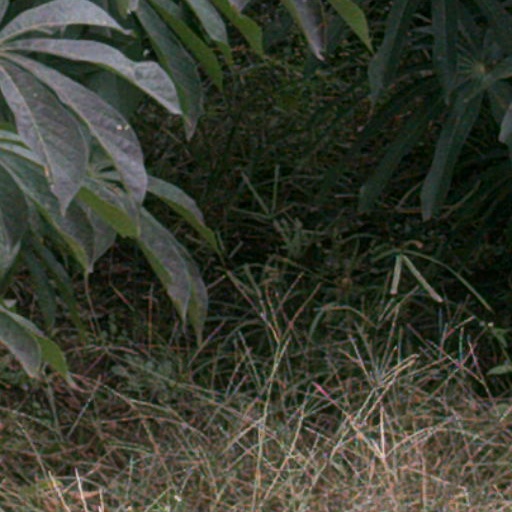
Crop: cassava